Soviet Union

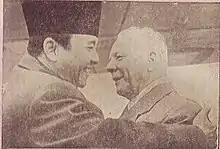
Sukarno and Voroshilov in a state meeting on 1958

The Supreme Soviet (successor of the Congress of Soviets) was nominally the highest organ of state authority for most of the Soviet history, at first acting as a rubber stamp institution, approving and implementing all decisions made by the party. However, its powers and functions were extended in the late 1950s, 1960s, and 1970s, including the creation of new state commissions and committees. It gained additional powers relating to the approval of the Five-Year Plans and the government budget. The Supreme Soviet elected a Presidium (successor of the Central Executive Committee) to wield its power between plenary sessions, ordinarily held twice a year, and appointed the Supreme Court, the Procurator General and the Council of Ministers (known before 1946 as the Council of People's Commissars), headed by the Chairman (Premier) and managing an enormous bureaucracy responsible for the administration of the economy and society. State and party structures of the constituent republics largely emulated the structure of the central institutions, although the Russian SFSR, unlike the other constituent republics, for most of its history had no republican branch of the CPSU, being ruled directly by the union-wide party until 1990. Local authorities were organized likewise into party committees, local Soviets and executive committees. While the state system was nominally federal, the party was unitary.